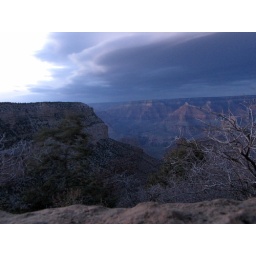
2009 - 03 - 29 - glowing sky over the canyon